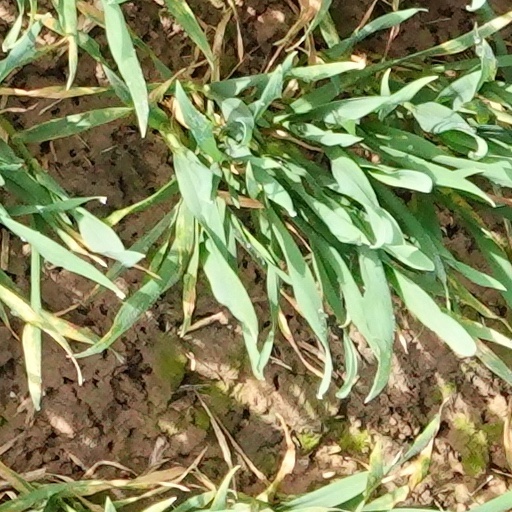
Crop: wheat